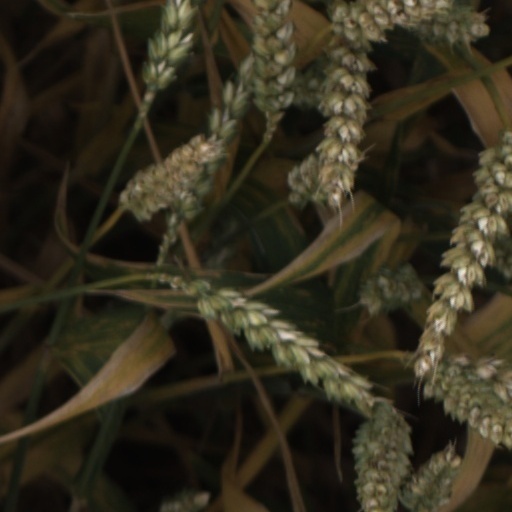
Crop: wheat